Delphic Hymns

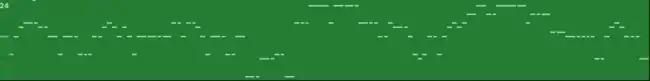

Both hymns are monophonic (consisting of a single melodic line), but are differentiated by their notation. The First Hymn is in so-called vocal notation and it is in the cretic (quintuple) meter throughout.